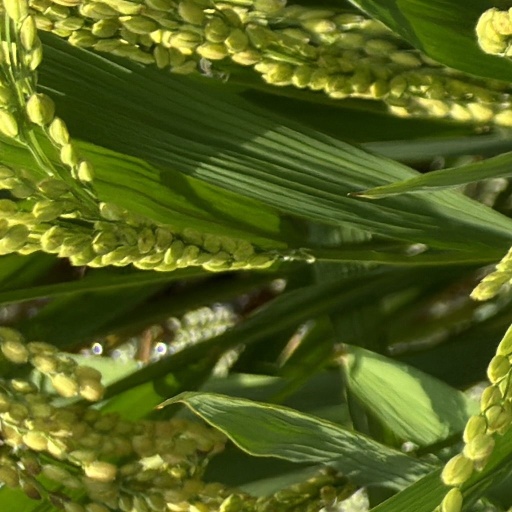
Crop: rice